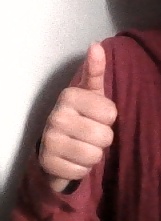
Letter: aleff